Cinema of the Middle East

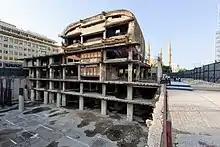
An unfinished movie theater from the 1960s, called The Egg in Beirut, Lebanon

The first film to be created in Jordan was "Struggle in Jerash," being released eleven years later in 1957. The film was set in Jordan and Palestine and was a romance film (especially with the success of such films were in Egypt at the time). To this day, this film is used as a reference to how Jordan and Palestine looked like in the 1950s. This film also tried to introduce the idea of Jordanian nationalism. In fact, at one point in the film, the female love interest, Maria, says, "As long as I am by you I feel like I am home." The male love interest, Atif, replies "you are truly home," and then Maria says, "It's true, I was born in Jordan". It was directed by the Jordanian director, Wasif Al-Shaikh and was filmed by the Palestinian refugee, Ibrahim Hassan Sirhan, who created many documentary-styled films in Palestine in the years before. Historians disagree over whether this was documentary or narrative film, because it uses elements of both. In 1964, "A Storm on Petra" by the Egyptian director, Farooq Ajrama was created. This film was a collaboration between the film industries of Egypt, Jordan, Lebanon and Italy, and was distributed internationally.